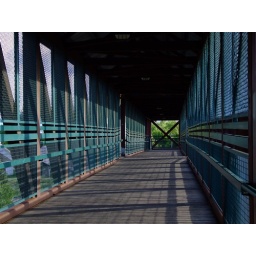
This enables people to cross the railroad tracks without getting hit by trains.